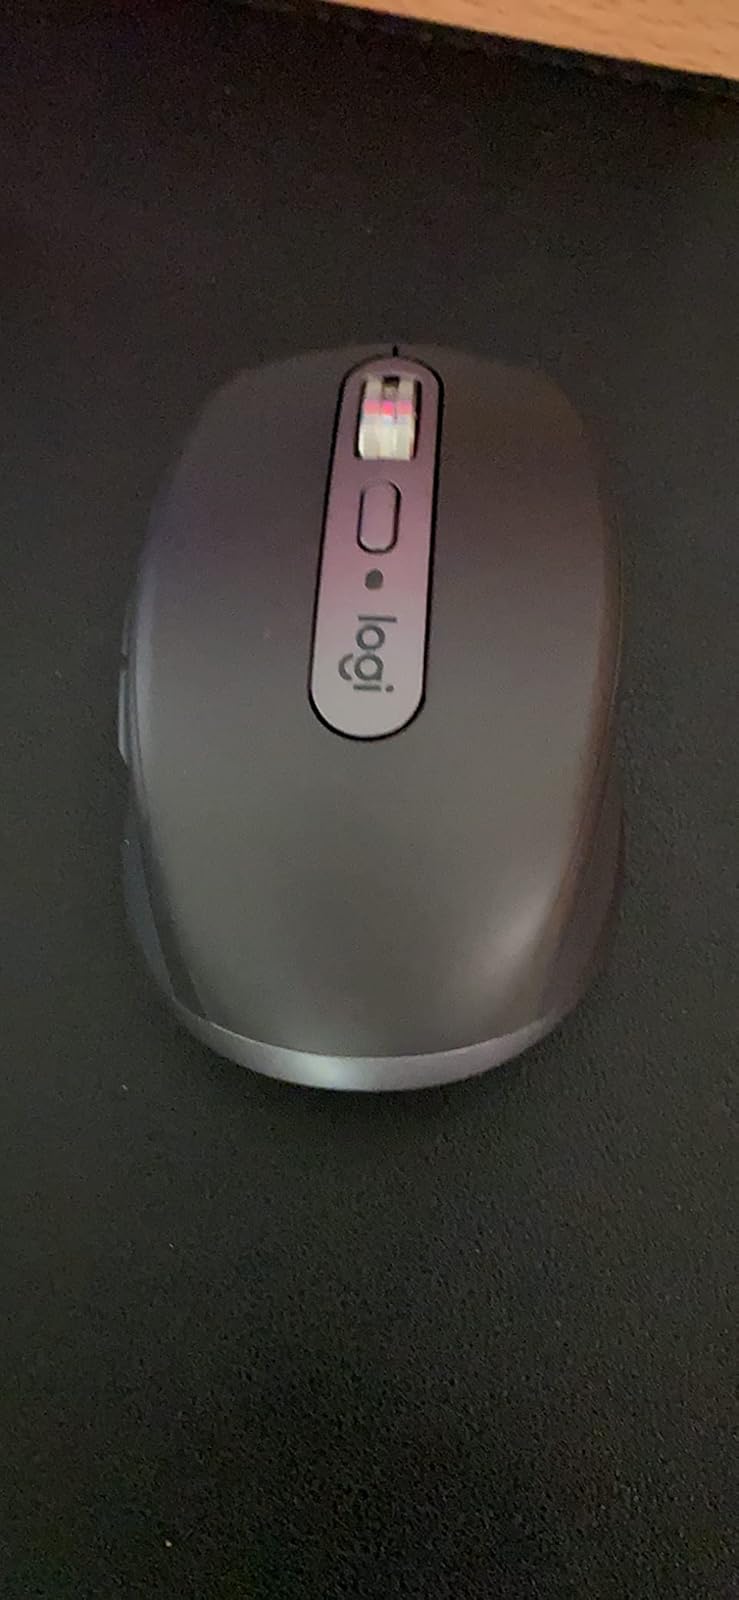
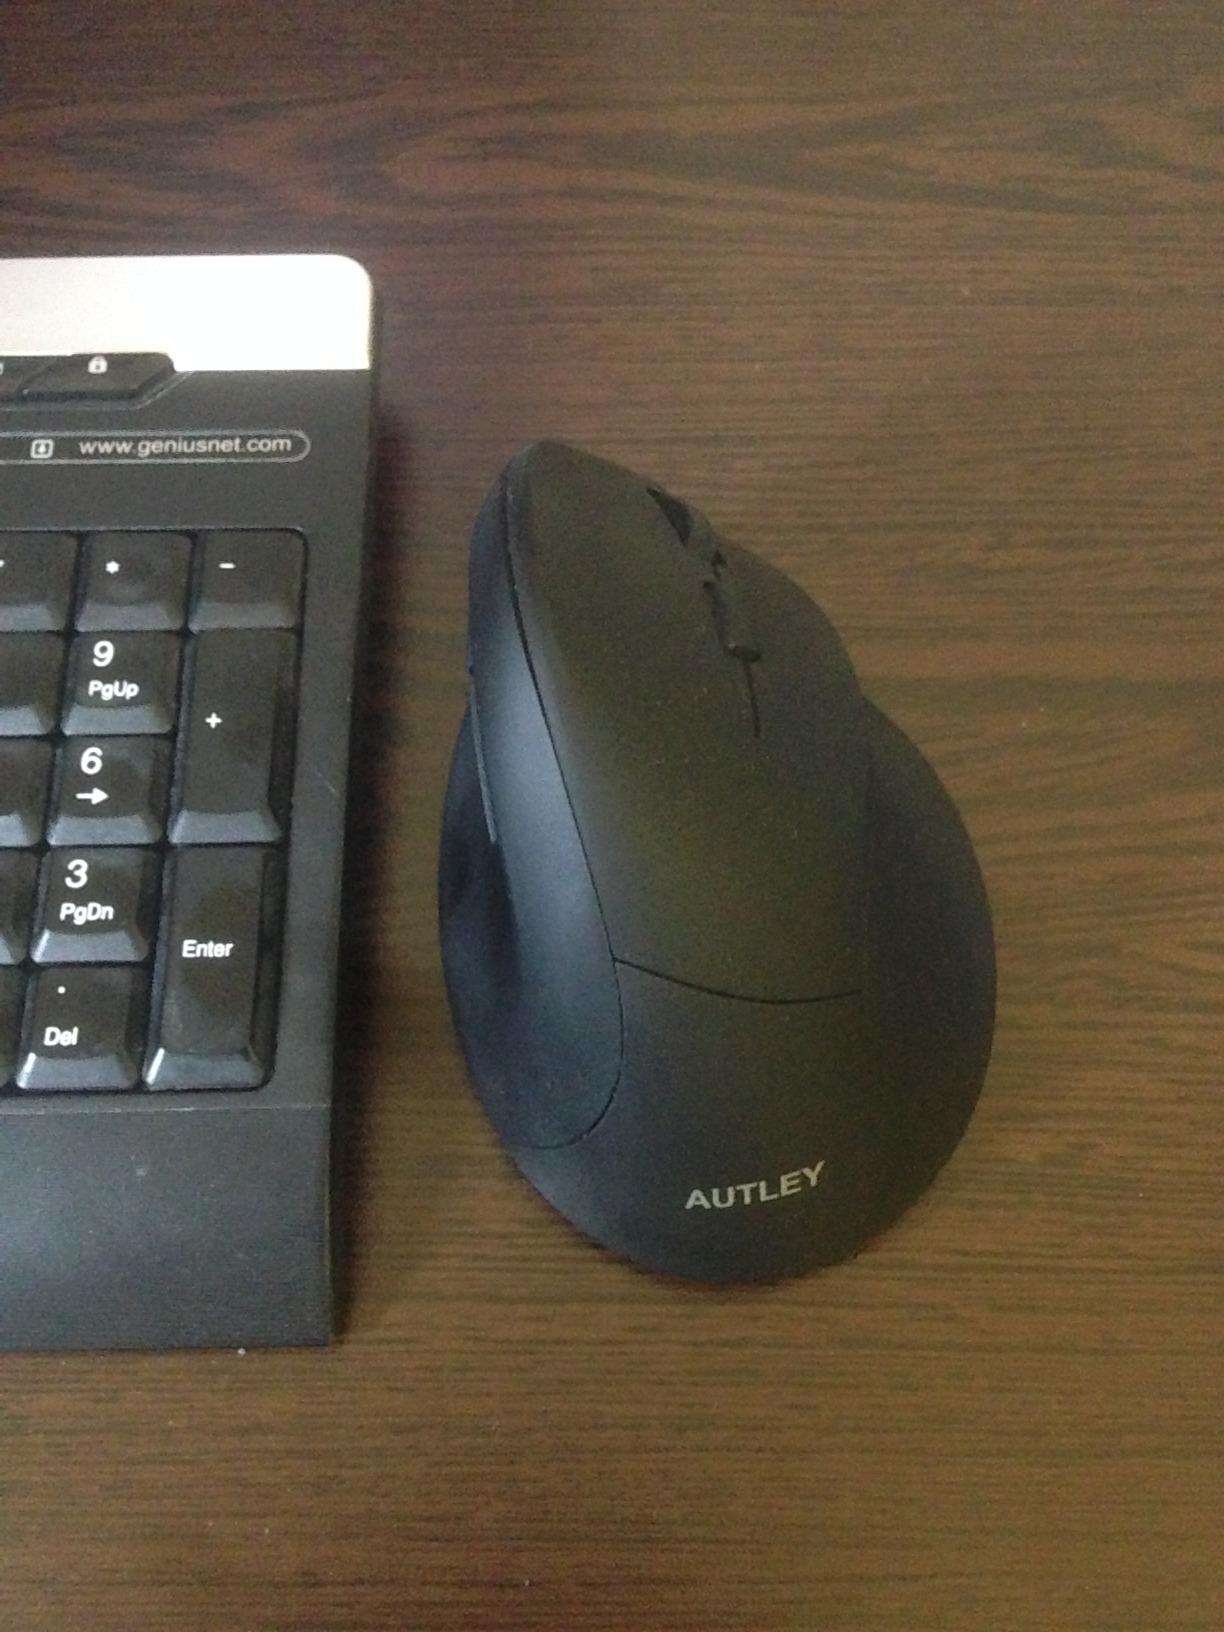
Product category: mouse
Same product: no